Scottish education in the eighteenth century

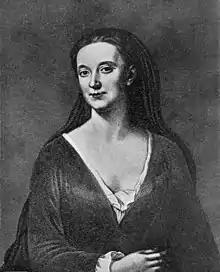
Engraving by G. J. Stodart of Lady Grisell Baillie (1645–1746), after a portrait by Maria Verelst, one of the highly educated women that emerged in this period

One of the effects of the extensive network of parish schools was the growth of the "democratic myth", which in the nineteenth century created the widespread belief that many a "lad of pairts" had been able to rise up through the system to take high office and that literacy was much more widespread in Scotland than in neighbouring states, particularly England. Historians now accept that very few boys were able to pursue this route to social advancement and that literacy was not noticeably higher than in comparable nations, as the education in the parish schools was basic and short and attendance was not compulsory.